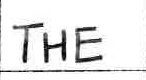
Label: the